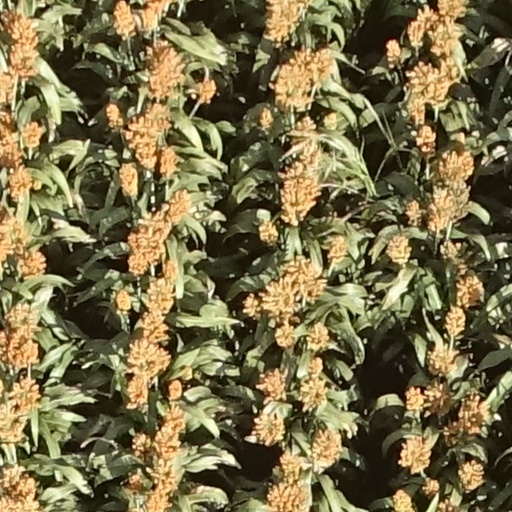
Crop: sorghum